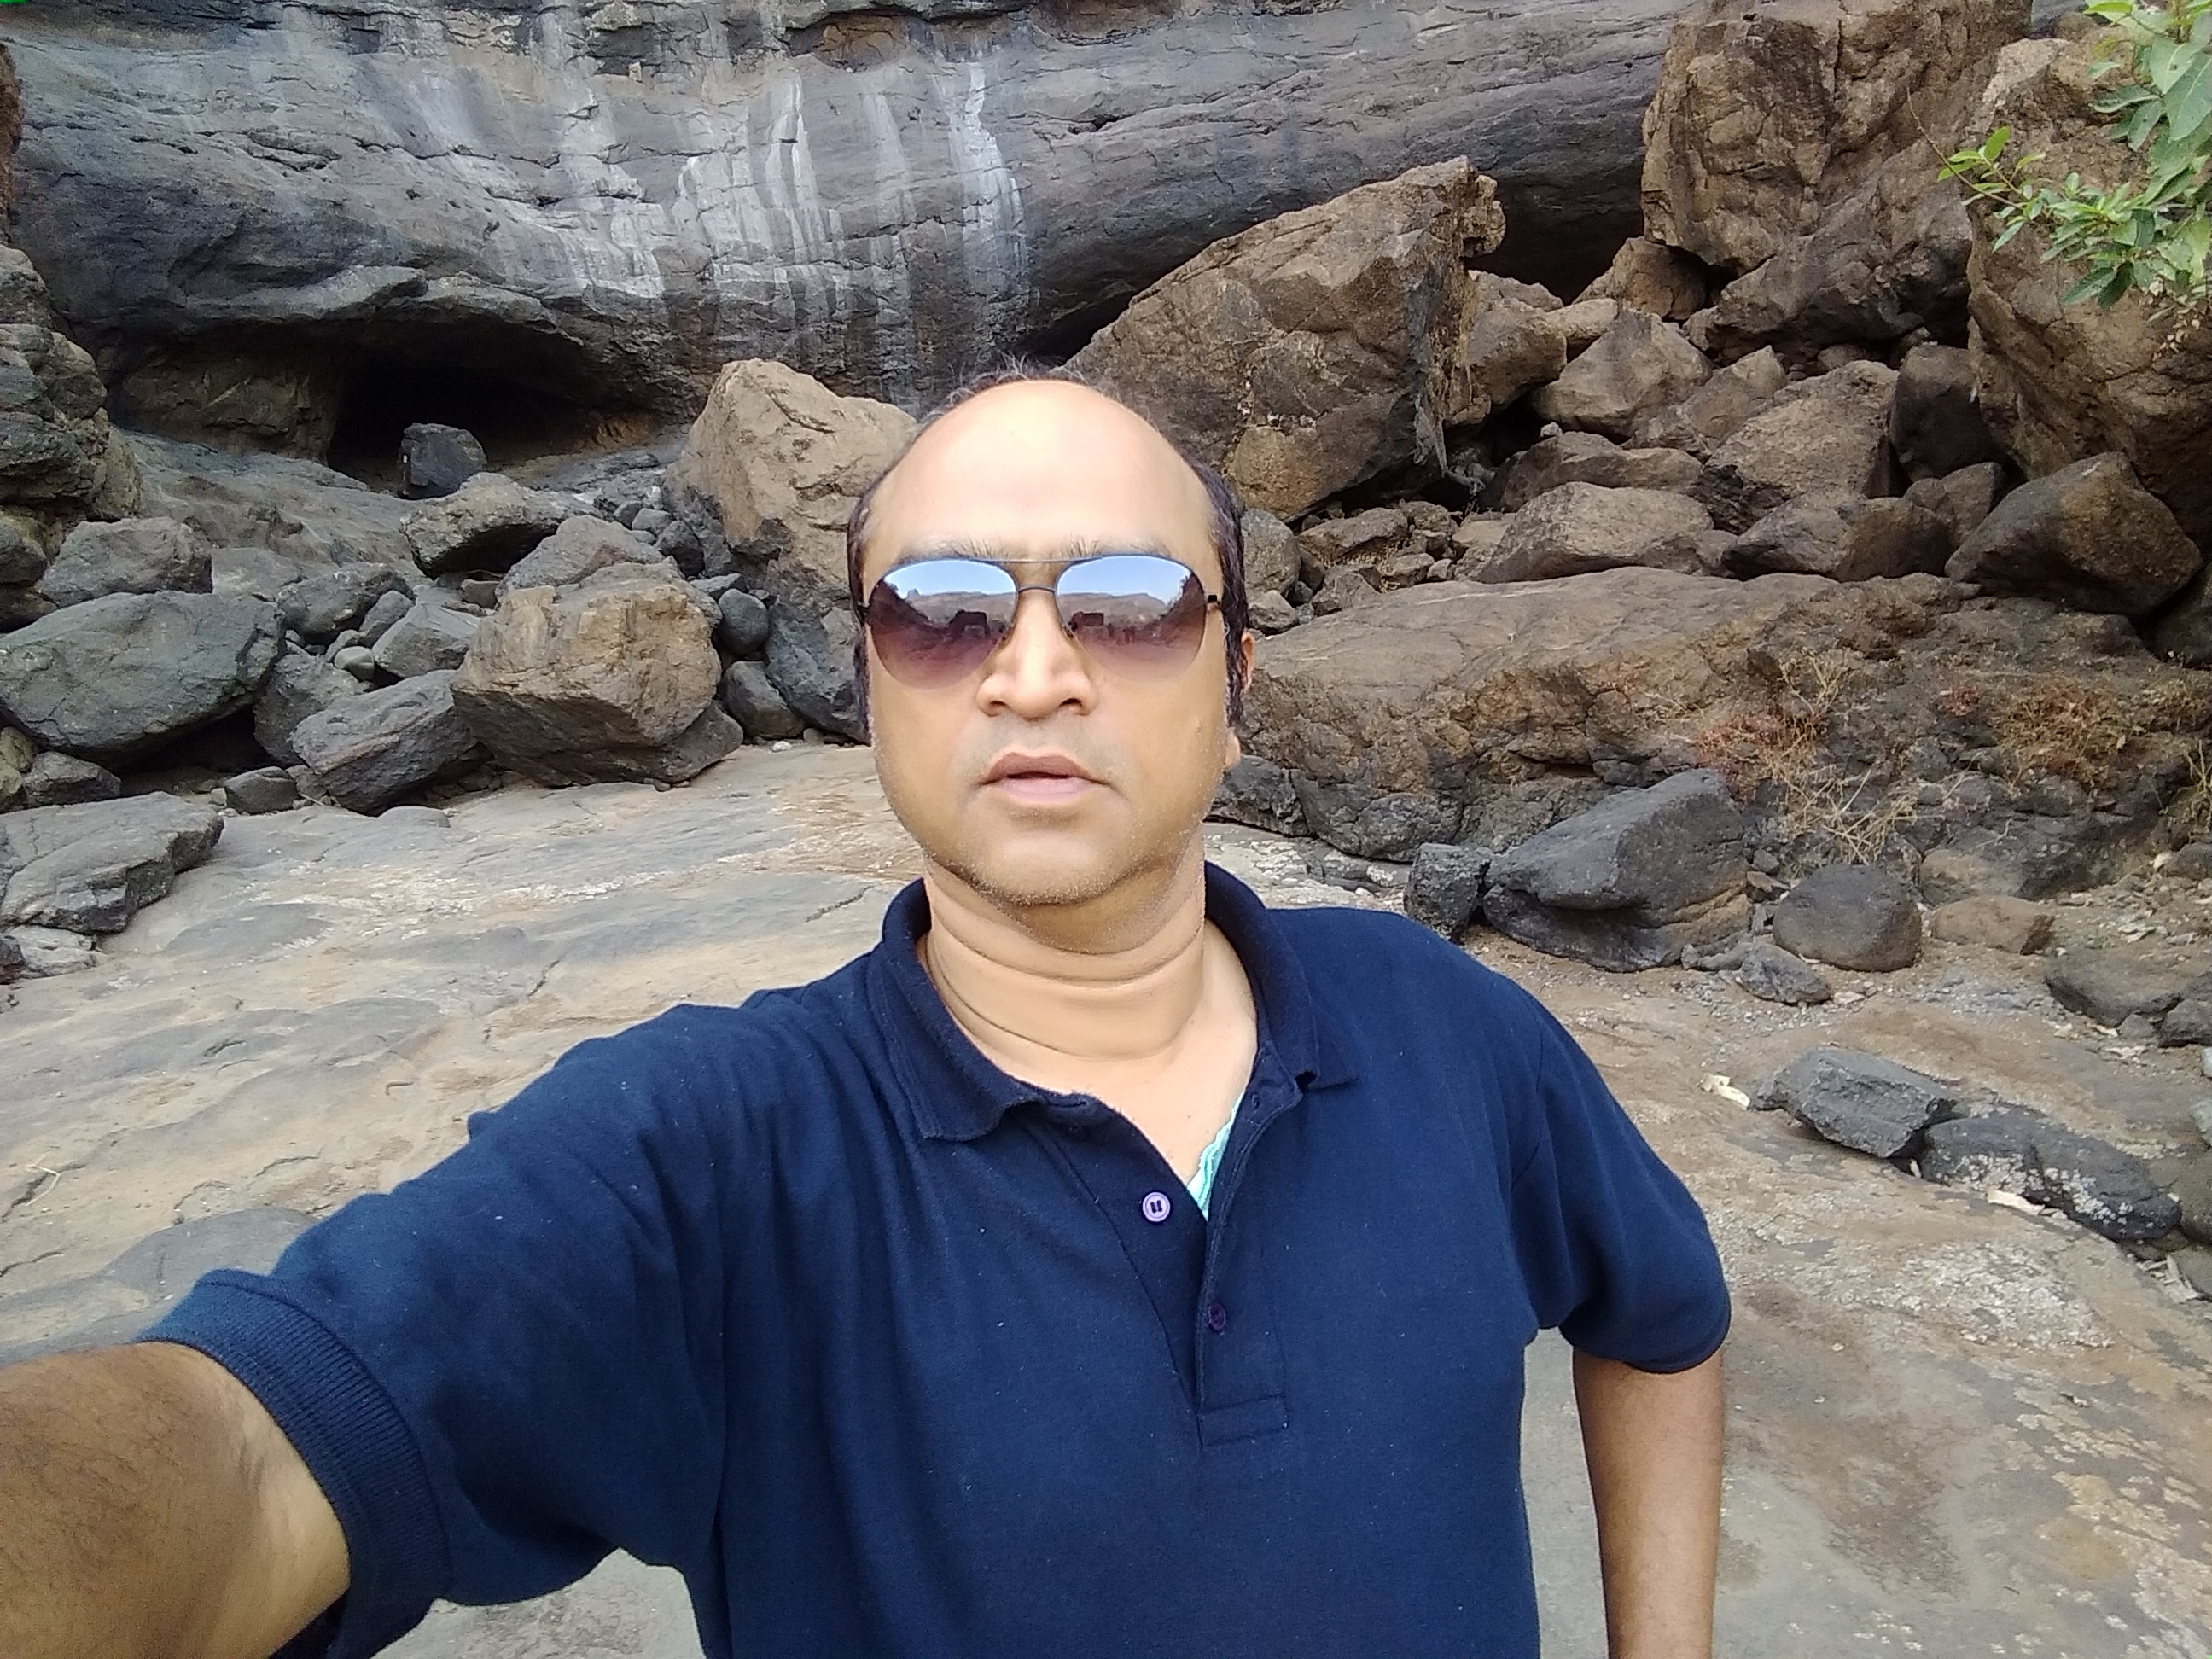
man, glasses, sunglasses, vision care, rock, vacation, eyewear, geology, recreation, fun, adventure, tourism